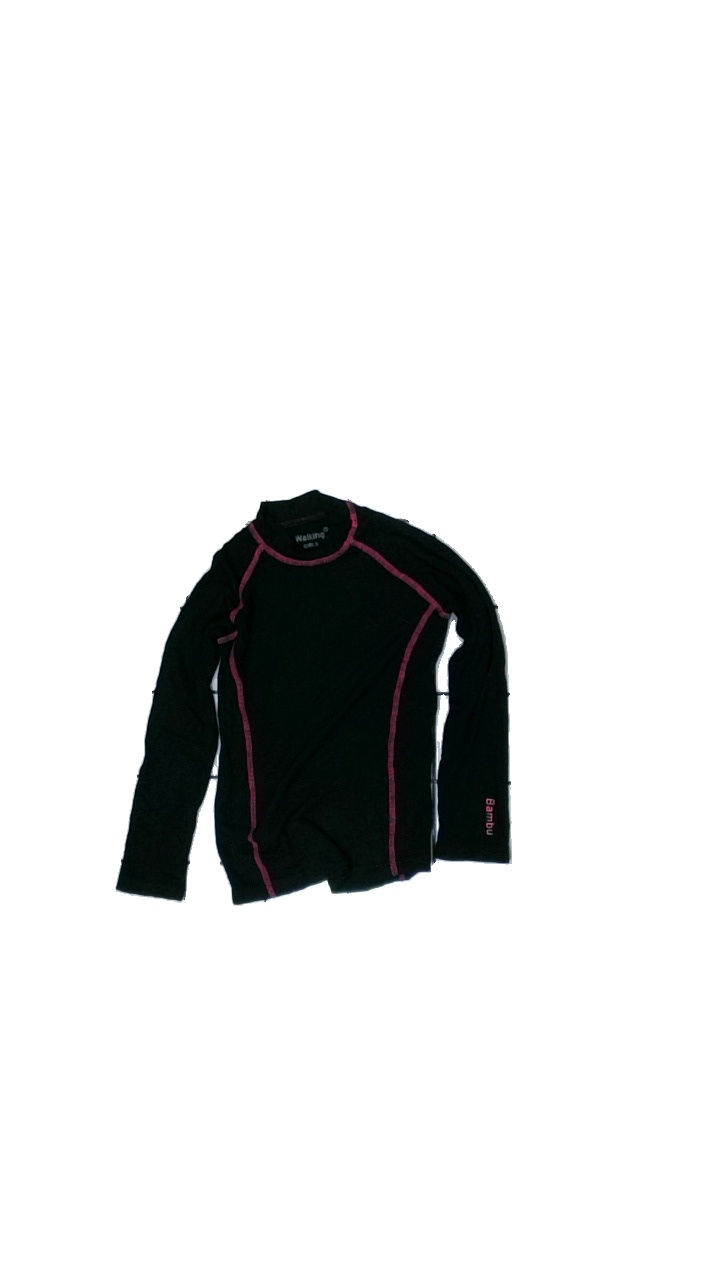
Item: Training Top (Children)
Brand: Walking Girls
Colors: Black, Pink
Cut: Regular, Tight, C-collar
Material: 100% viscose
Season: All
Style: Sports
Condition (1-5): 3
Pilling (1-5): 2
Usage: Export
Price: <50